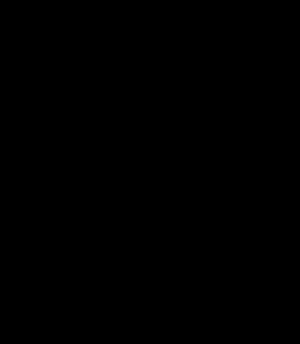
Barnabiterordenen
Ordenens våben
Barnabiterordenen, den hellige Paulus' regulerede klerikers kongregation, er en munkeorden.